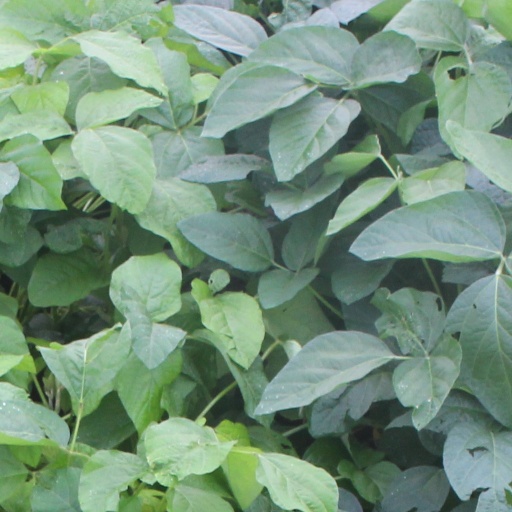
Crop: soybean